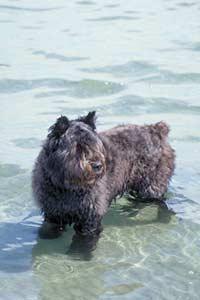
Bouvier_des_Flandres